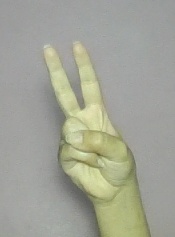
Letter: taa